King of Wands

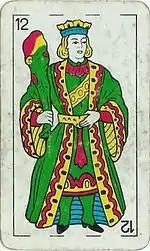
King of Batons ("bastos") from a Spanish deck

The King of Wands, or King of Batons, is a card used in Latin-suited playing cards which include Italian, Spanish, and tarot decks. It is part of what tarot card readers call the "Minor Arcana".